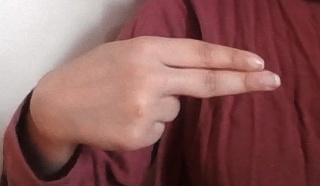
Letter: ain